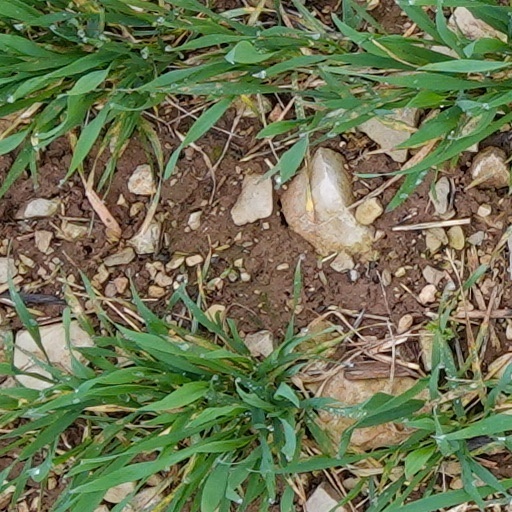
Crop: wheat